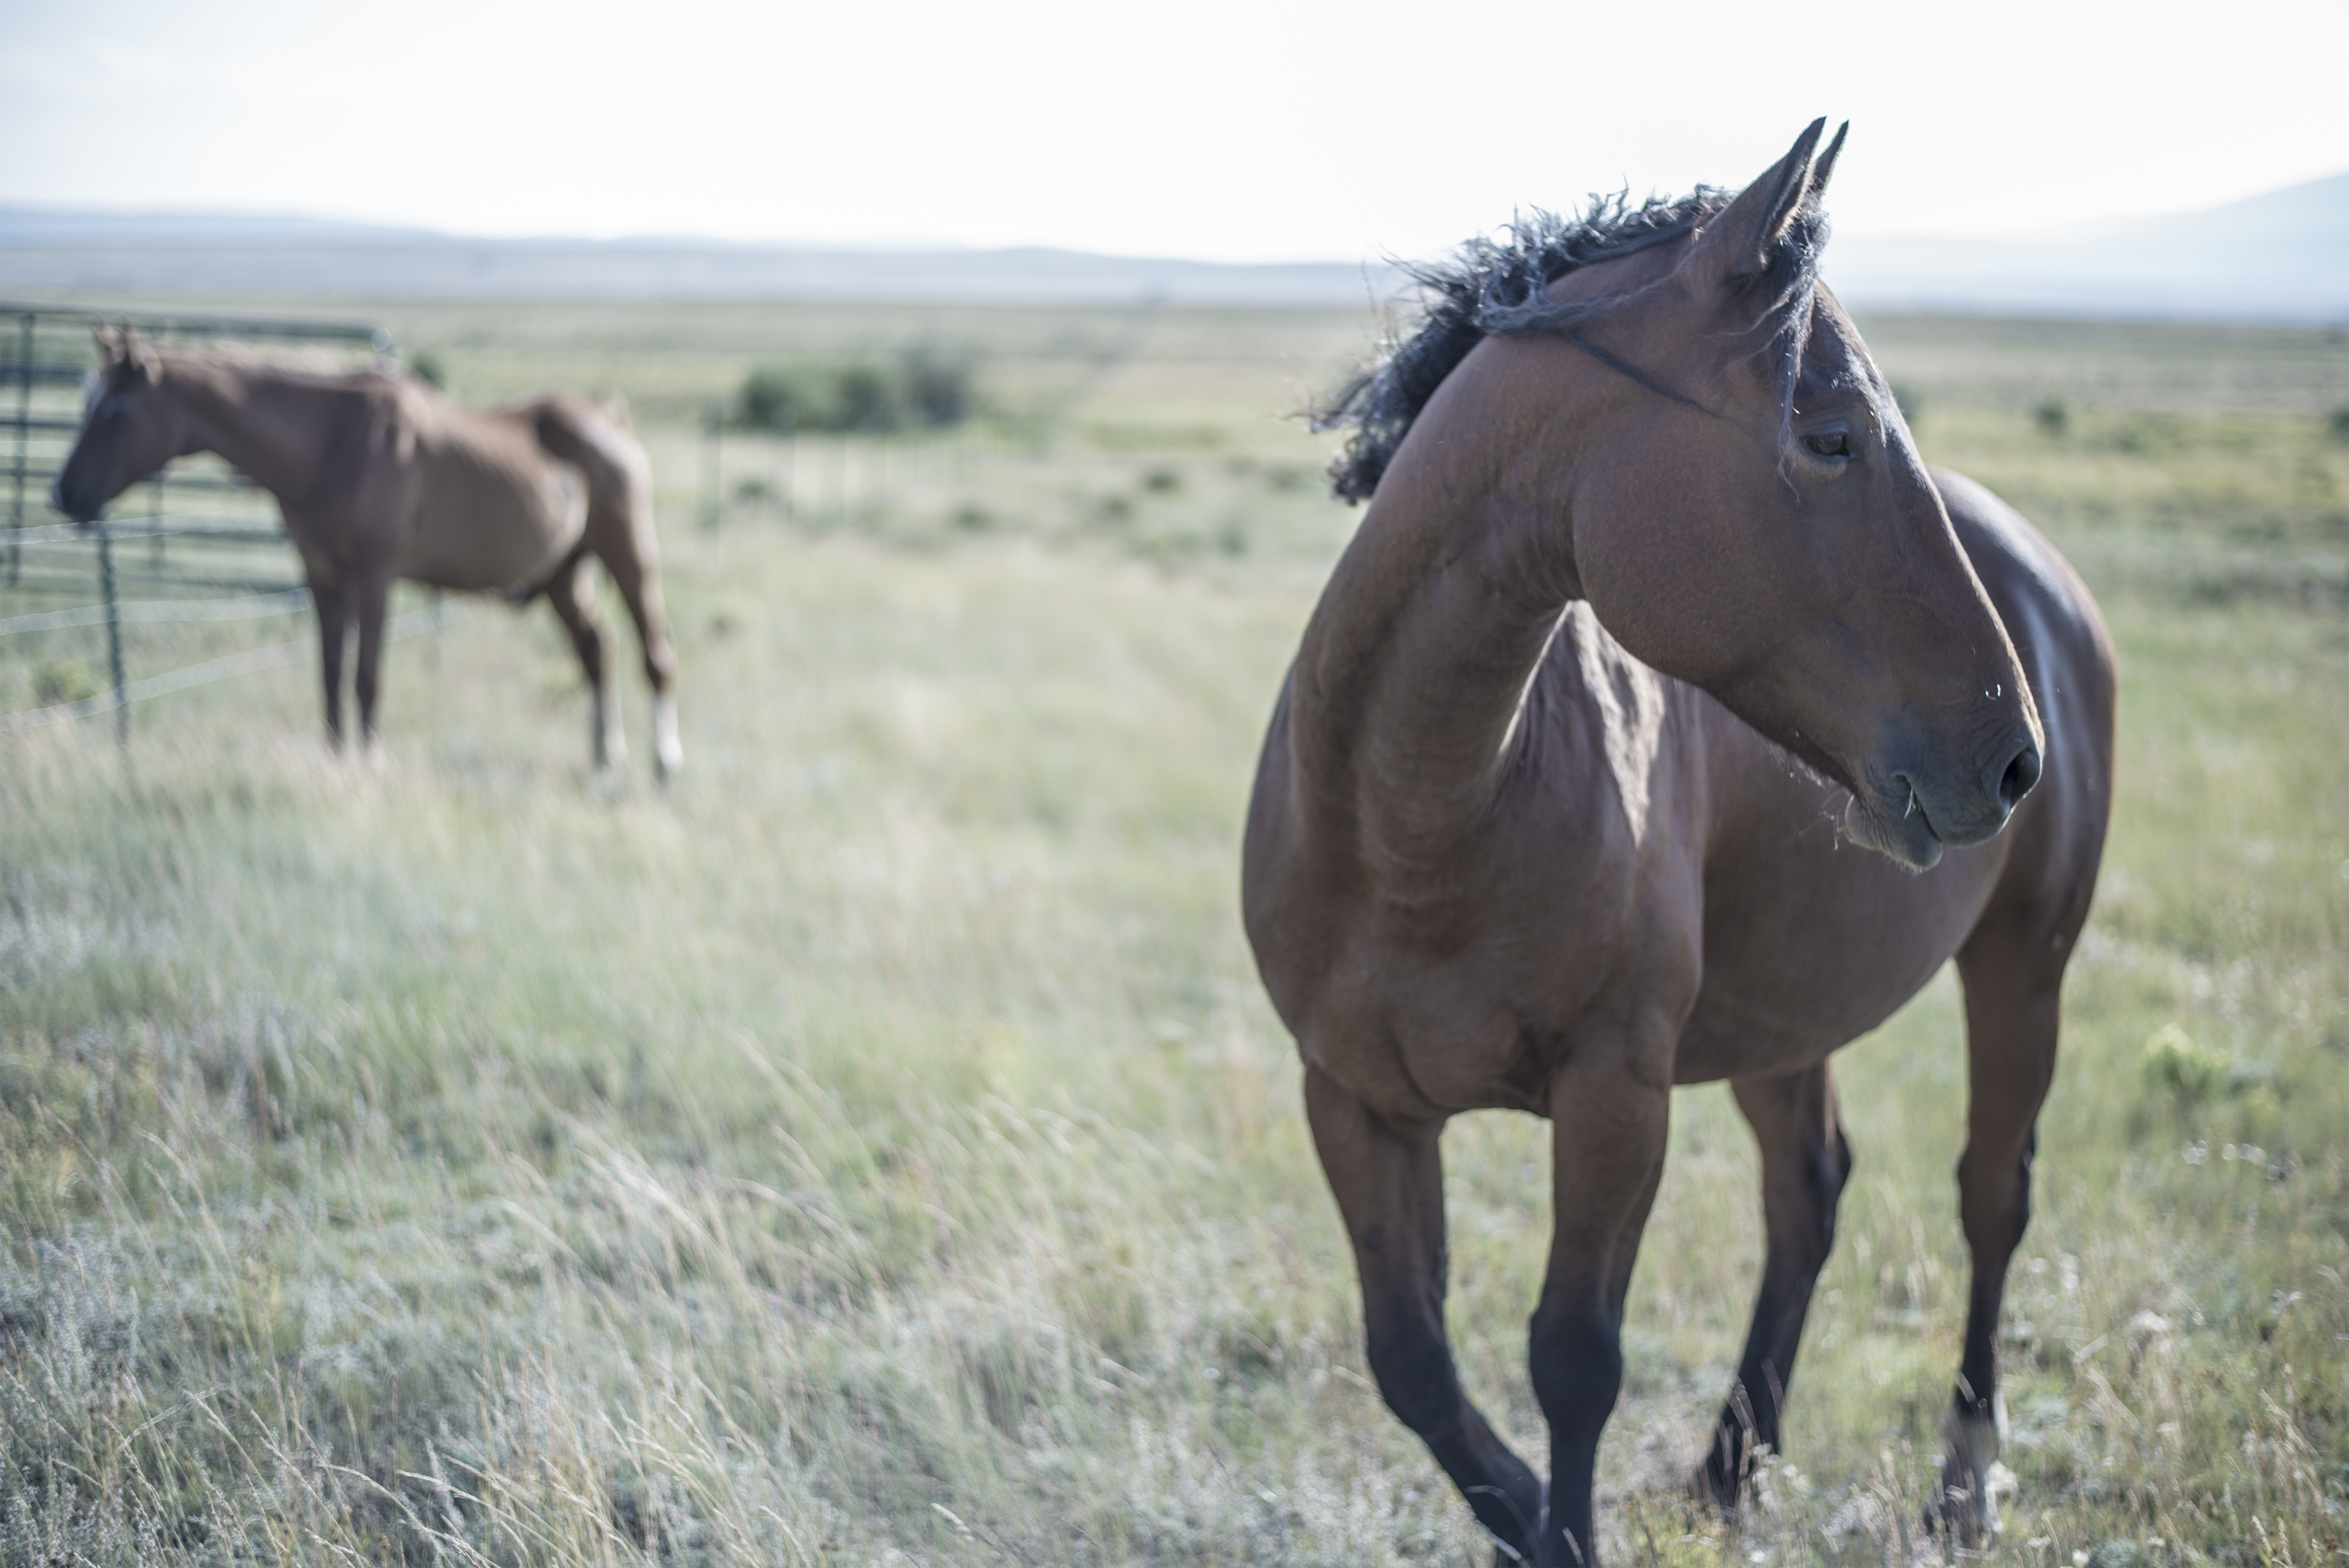
grass, field, prairie, countryside, rural, herd, pasture, grazing, horse, mammal, stallion, mane, stable, horses, grassland, animals, vertebrate, mare, foal, colt, pack animal, horse like mammal, mustang horse